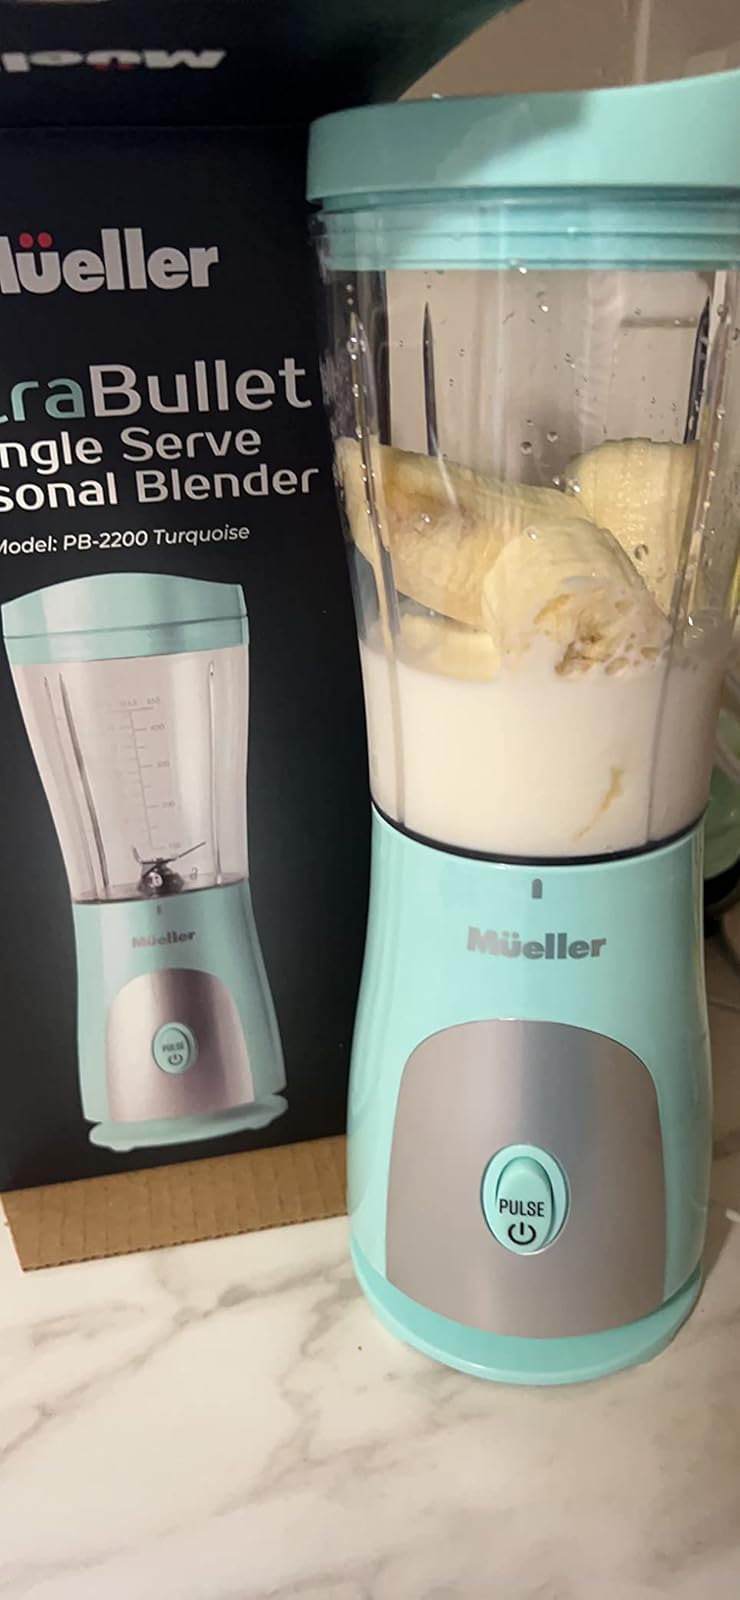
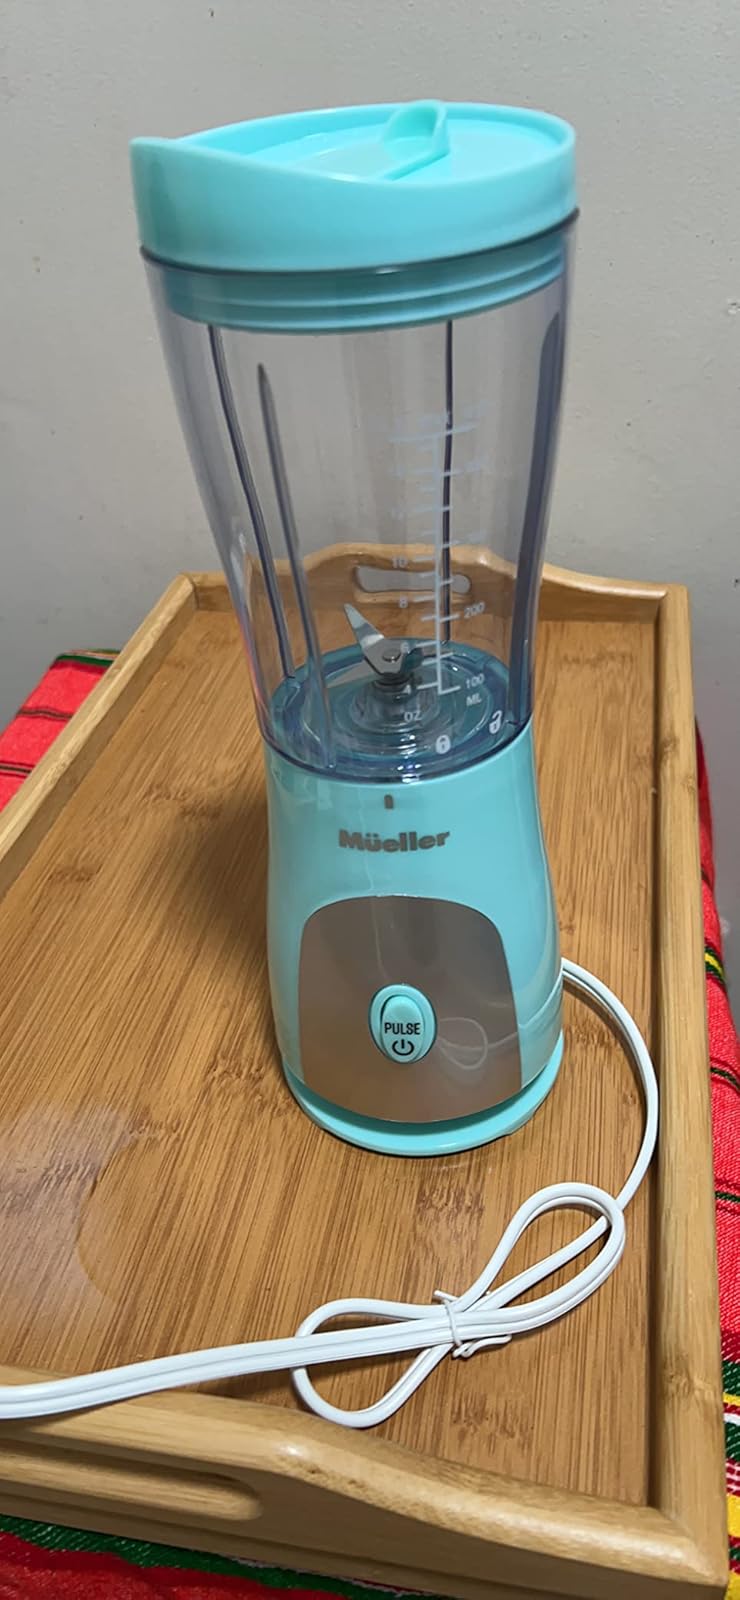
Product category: items_blender
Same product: yes